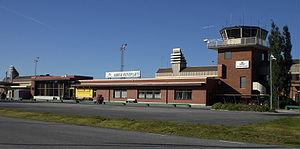
L'Aéroport d'Umeå est un aéroport situé à 5,4 km du centre d'Umeå, en Suède.
Umeå est une ville située dans le nord de la Suède, sur la côte du golfe de Botnie dans la province historique de Västerbotten, à 600 kilomètres au nord de Stockholm. Avec 79 594 habitants, c'est la 12ᵉ plus grande ville de Suède, et la plus grande ville de toute la moitié nord de la Suède ce qui lui vaut parfois le surnom de capitale du Norrland, titre disputé par Sundsvall. C'est le chef-lieu de la commune d'Umeå ainsi que du comté de Västerbotten.